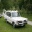
Label: ambulance